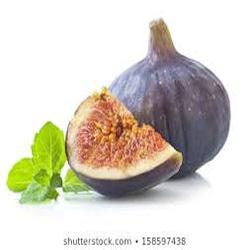
Label: Fig